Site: brandenburg
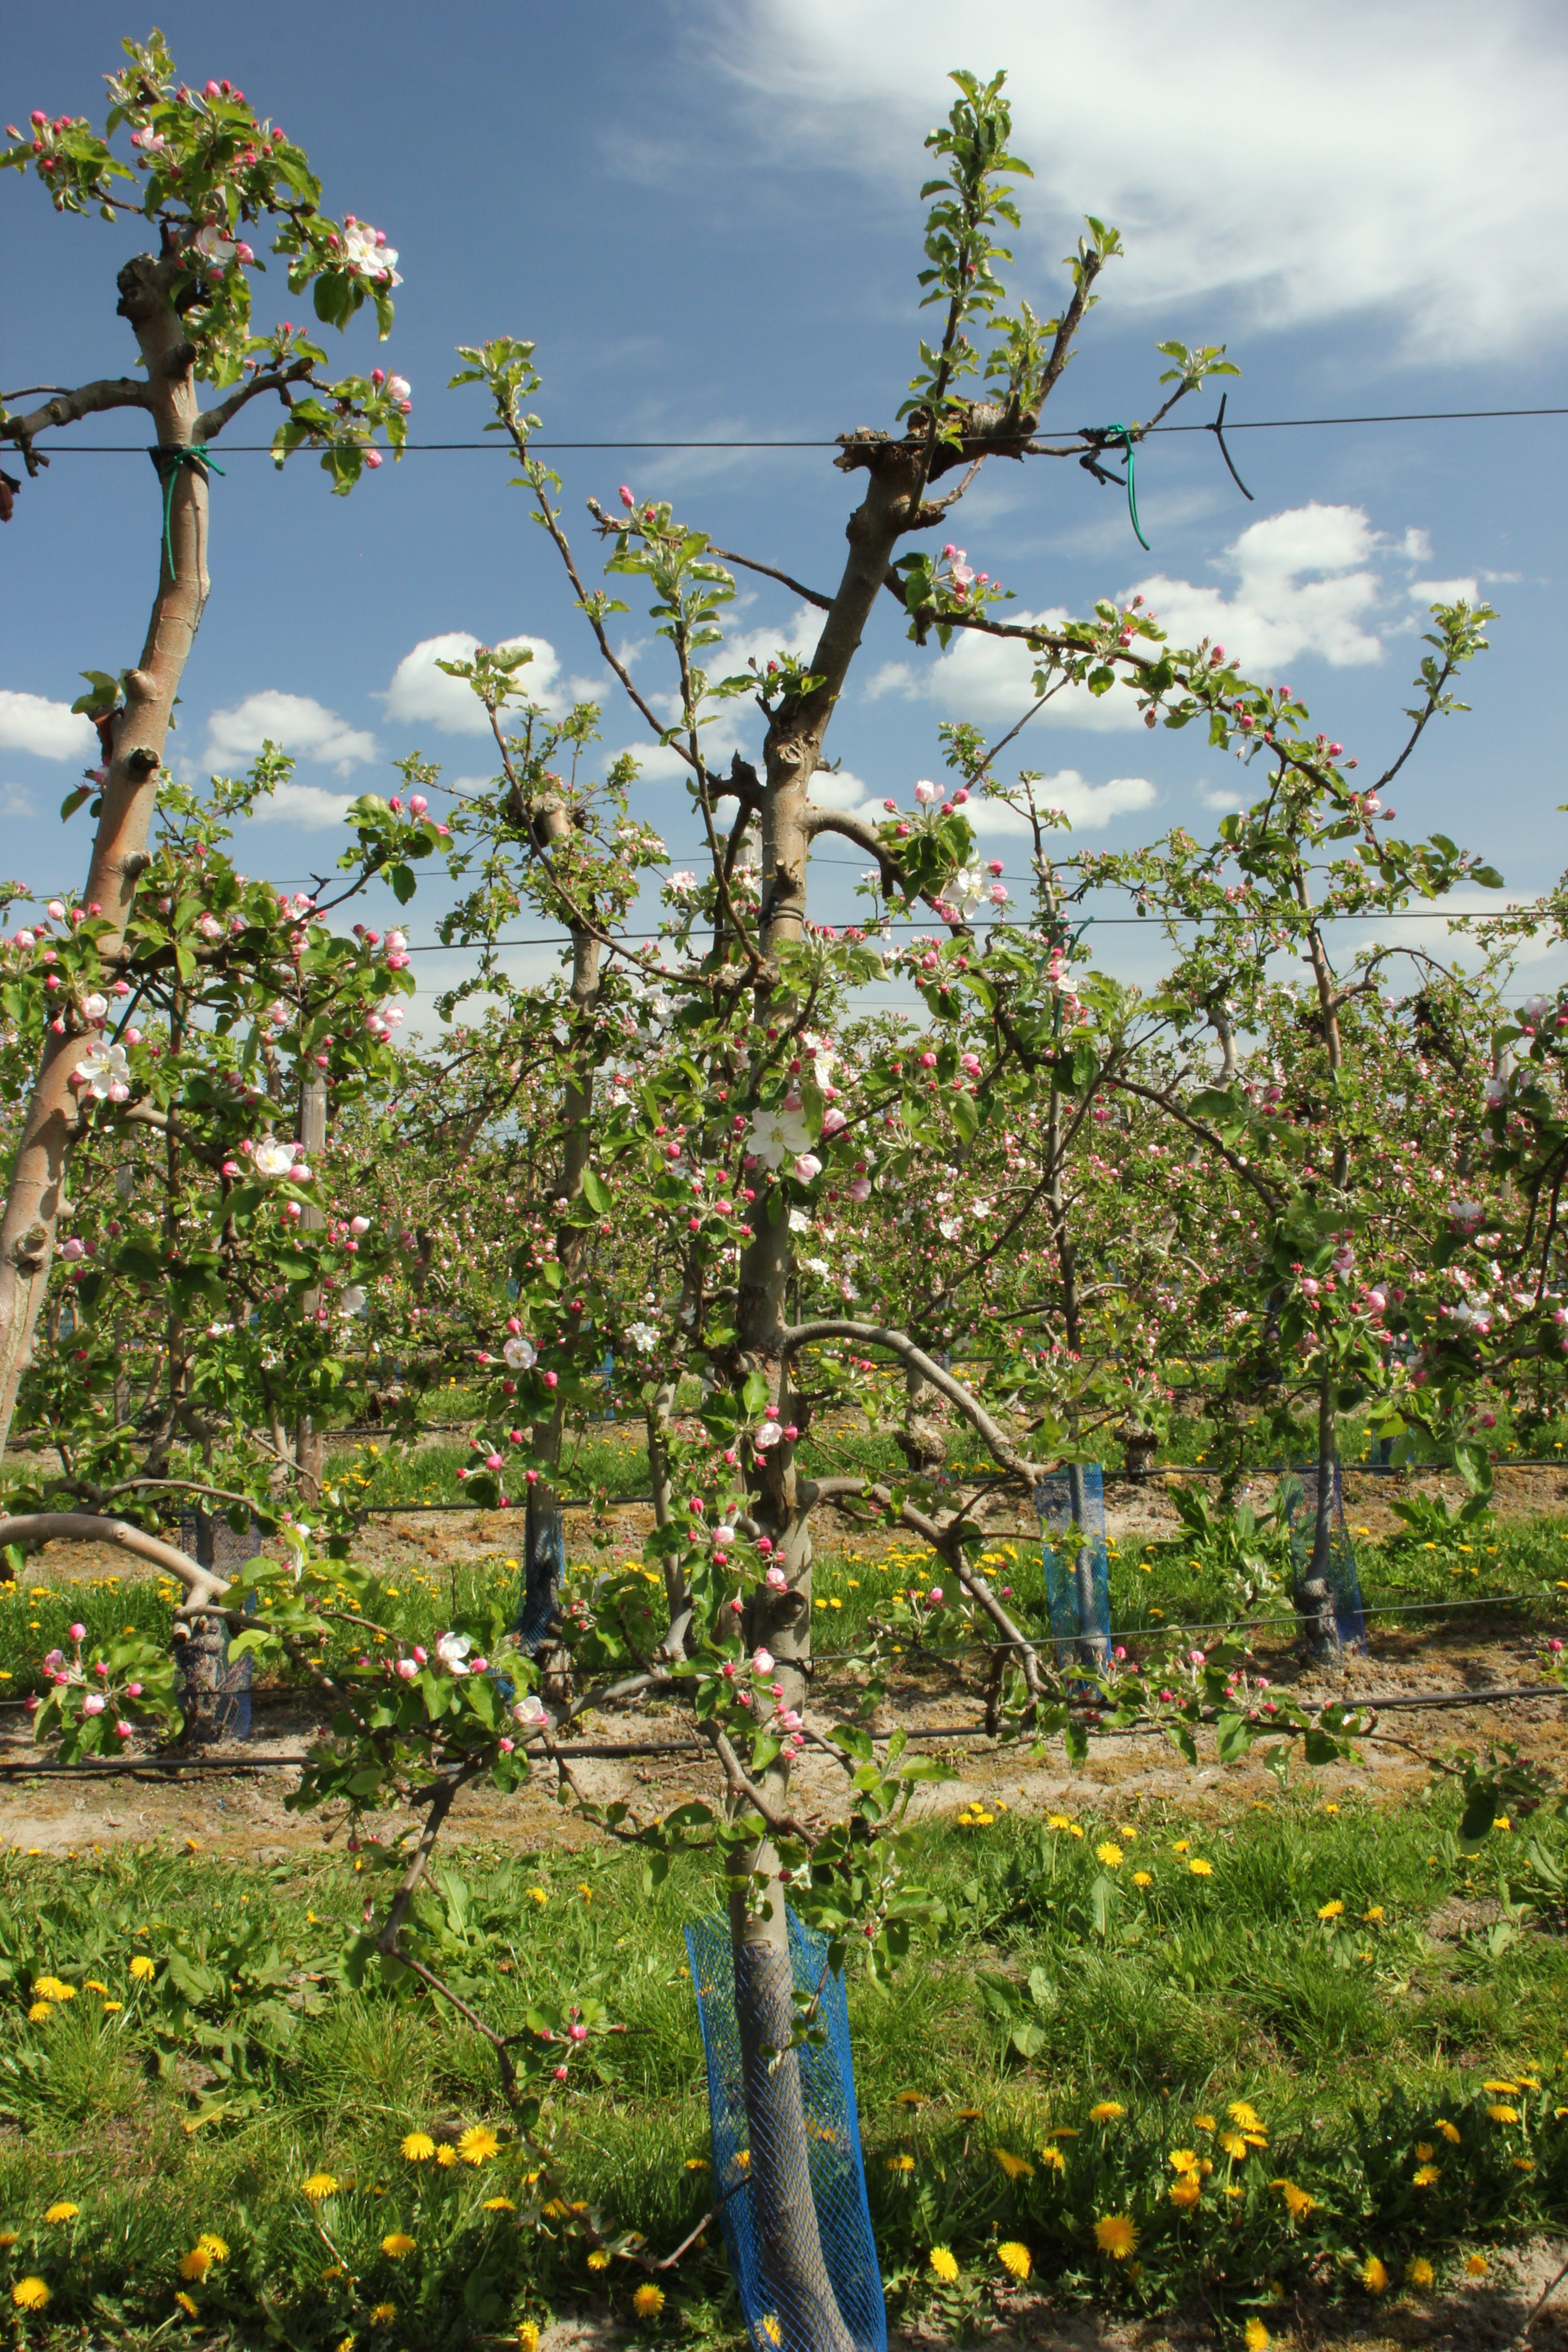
Growth stage (BBCH 57): Inflorescence emergence